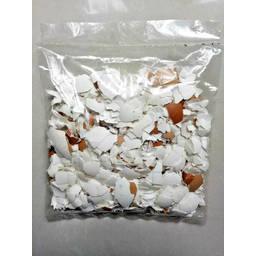
Label: eggshells